Philipp Sarlay

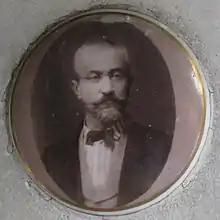
Philipp Sarlay Portrait

Philipp Sarlay, also named "Filipp Sarlay" (10 December 1826, in Klattau – 5 April 1908, in Innsbruck, Tyrol) was an Austrian principal of telegraph office of Austrian-Hungarian origin and a pioneer in technological and scientific accomplishments. He was a follower of naturopathy, abstainer and vegetarian. Furthermore, he was occupied by studying mathematical phenomena.